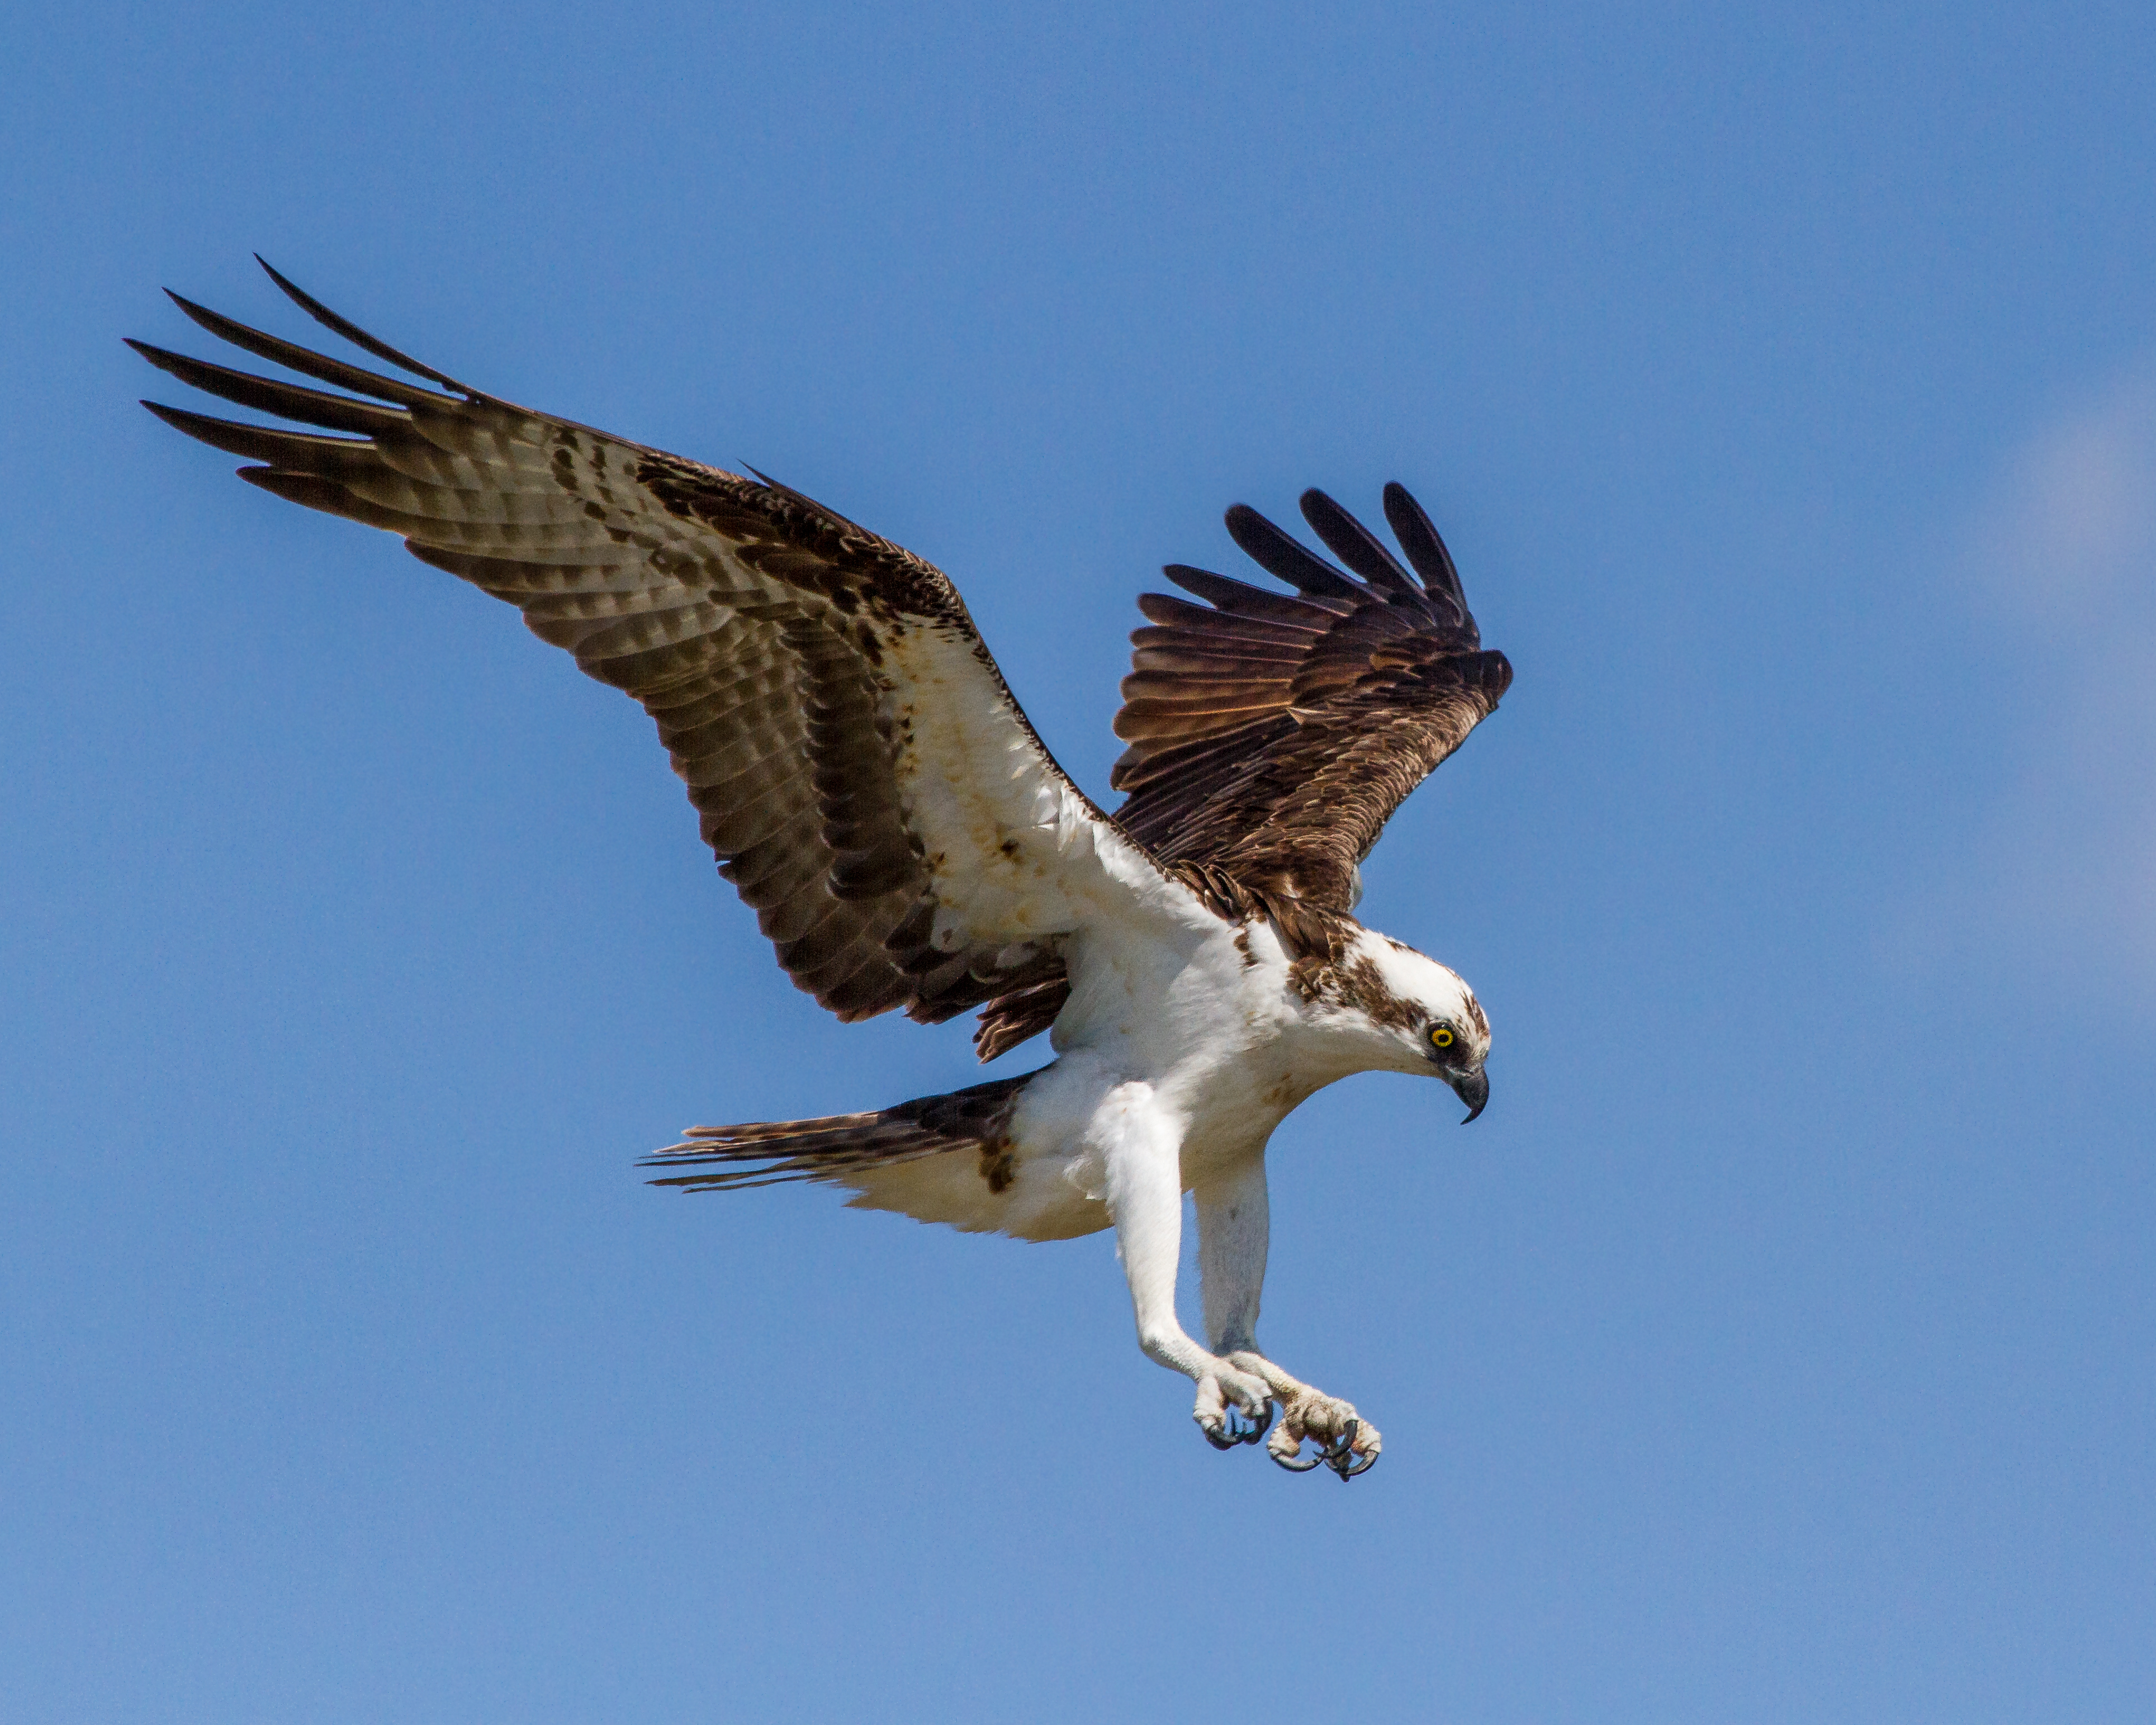
bird, wing, beak, flight, eagle, hawk, fauna, bird of prey, bald eagle, vertebrate, osprey, nest, landing, falcon, florida, buzzard, inflight, andymorffew, morffew, naturethroughthelens, naples, talonsfolded, accipitriformes